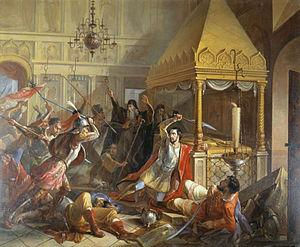
La maison Volkonsky est une maison princière de la noblesse russe.